British Rail Class 140

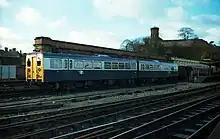
140001 at Shrewsbury between driver training runs on the Central Wales line on 4 December 1981.

During June 1981, the Class 140 testbed received a relatively high-profile launch covered by the national press. Initial testing with the Class 140 uncovered an issue with its detectability by track circuits, this was reliable resolved by swapping the material of the brake blocks from a composite to iron. Two less easily addressable drawbacks were the high level of noise generated during transit, particularly on older jointed rails, which was a consequence of the railbus's direct connection between the underframe and suspension with the body that transmitted impact forces across the body. It was also observed that the inclusion of strengthening members in the mass-produced bus body added significantly to the overall production cost, which eliminated much of the cost advantage that was the primarily goal of the type.